Answer in natural language. Consider the 3D positions of the objects in the scene and not just the 2D positions in the image. Is the centerpoint of  Window (highlighted by a blue box) at a higher height than artistic colourful white paper drawing scenario (highlighted by a green box)? Choose between the following options: yes or no
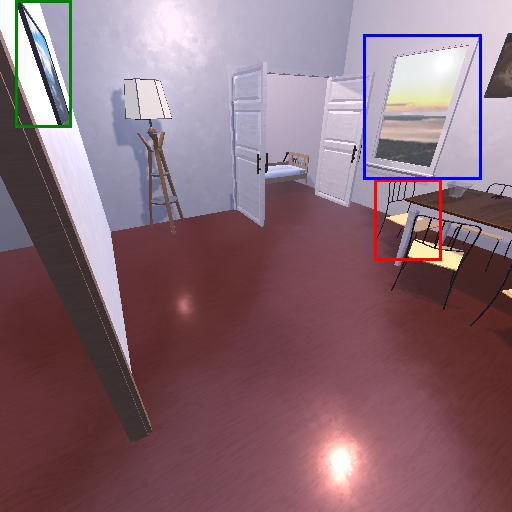
<answer>no</answer>